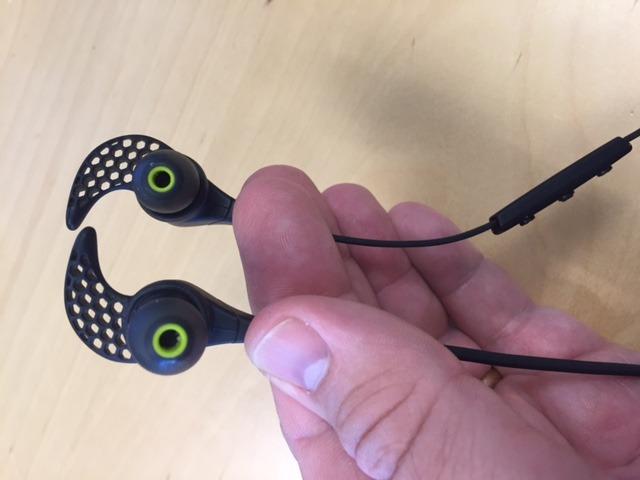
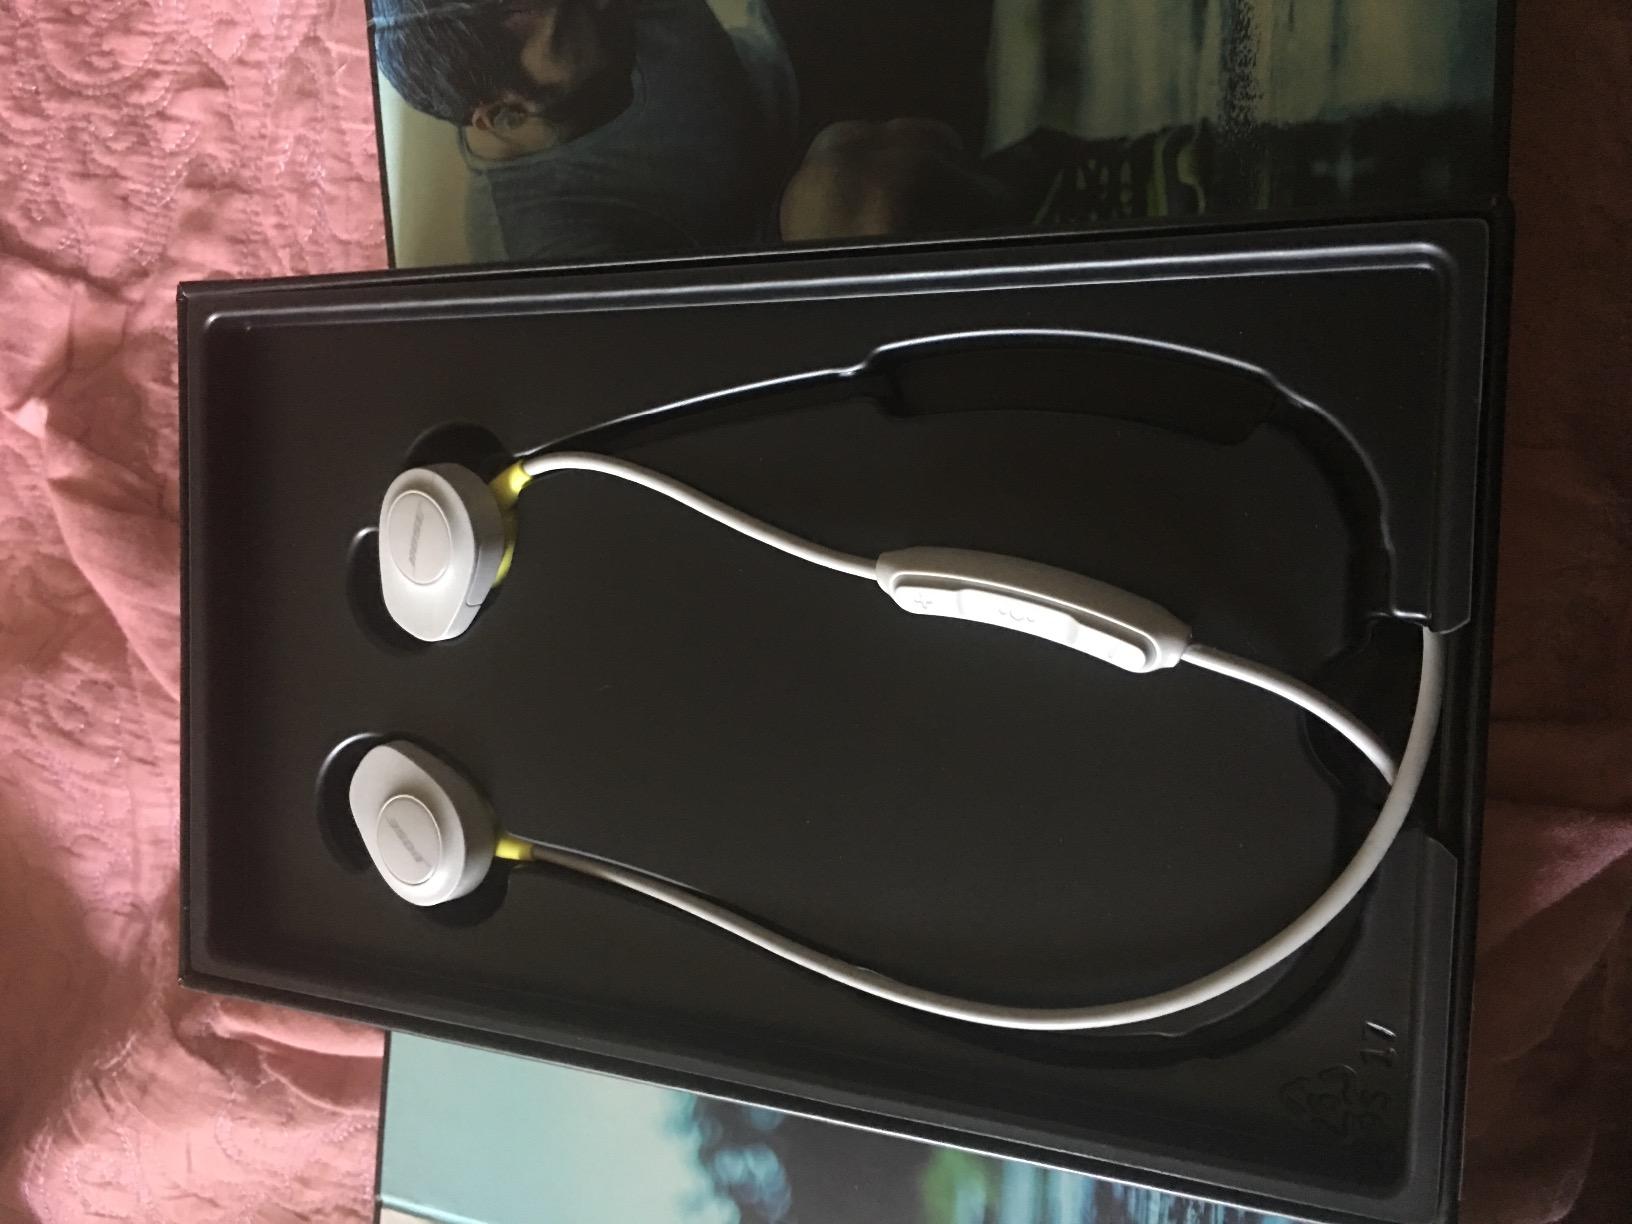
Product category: headphones
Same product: no